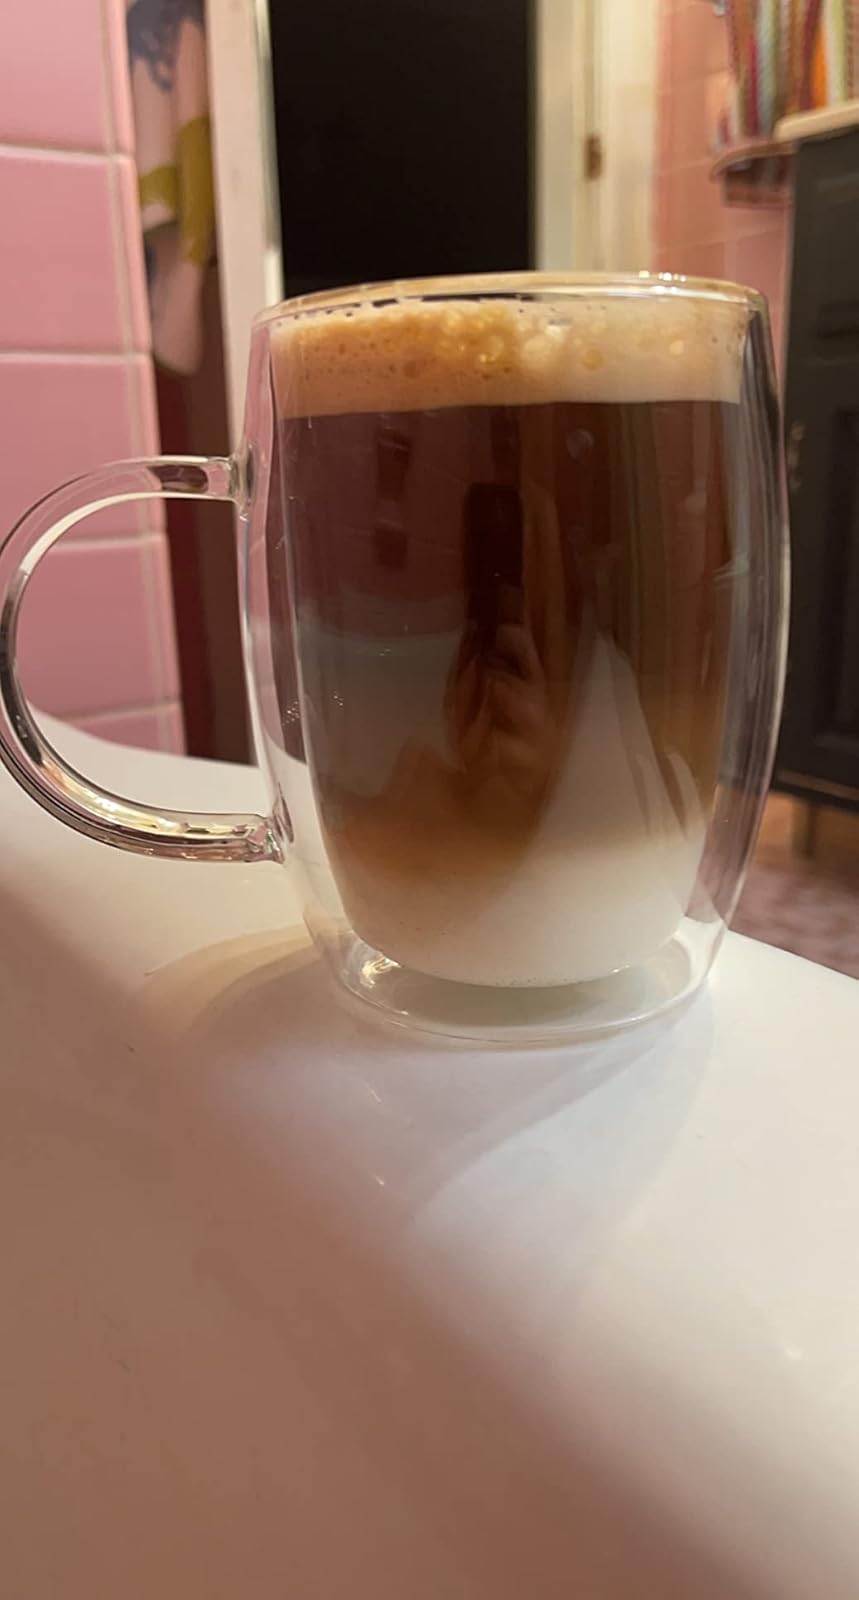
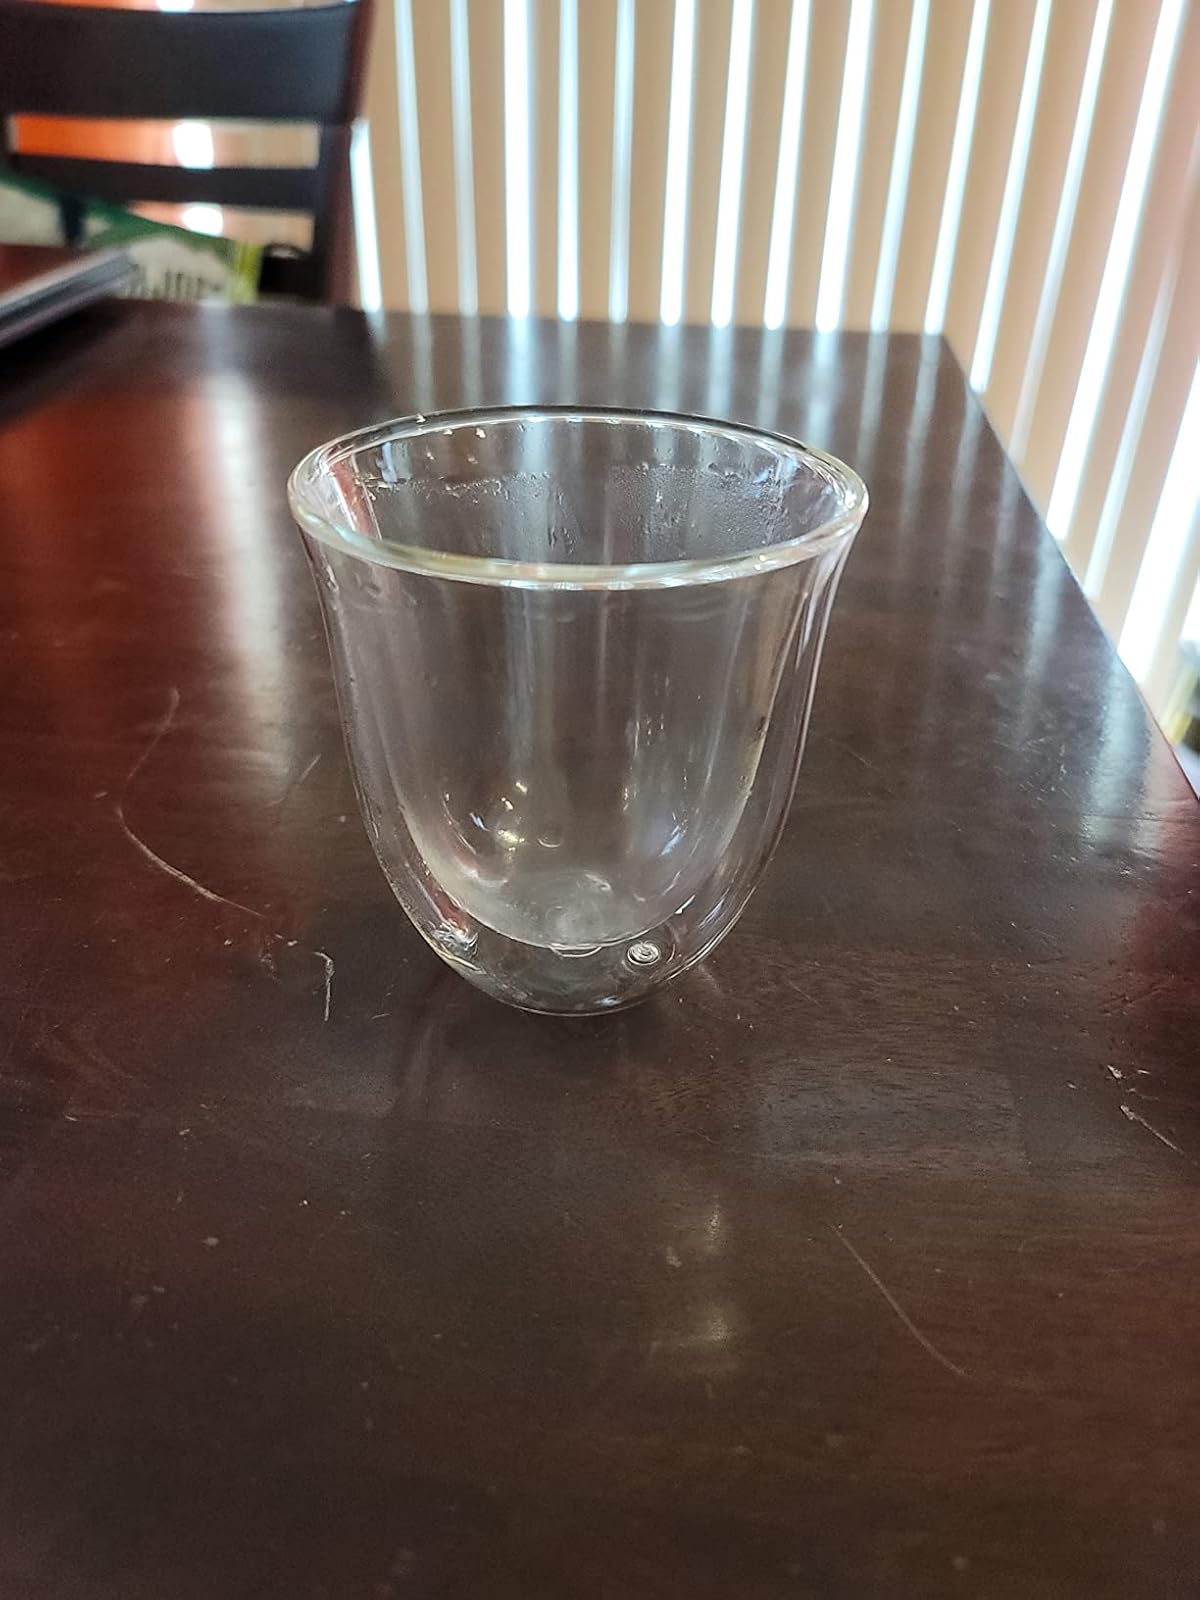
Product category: items_mug
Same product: no